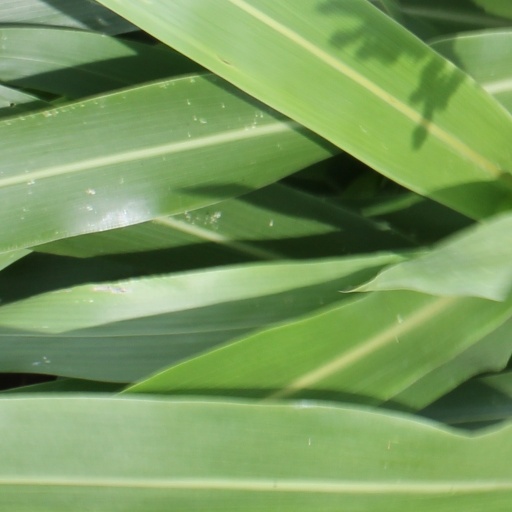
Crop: sorghum